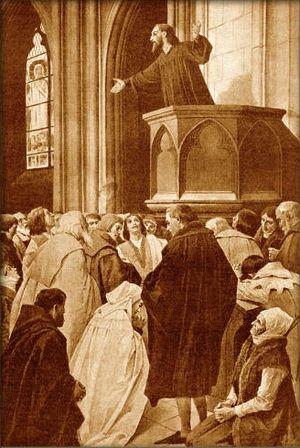
1ᵉʳ mai : les Normands Jean de Béthencourt et Gadifer de La Salle partent de La Rochelle. Après une escale à Cadix, ils débarquent aux îles Canaries, y installent une colonie européenne. Jean de Béthencourt y reste pendant trois ans et prête hommage au roi de Castille en 1403.